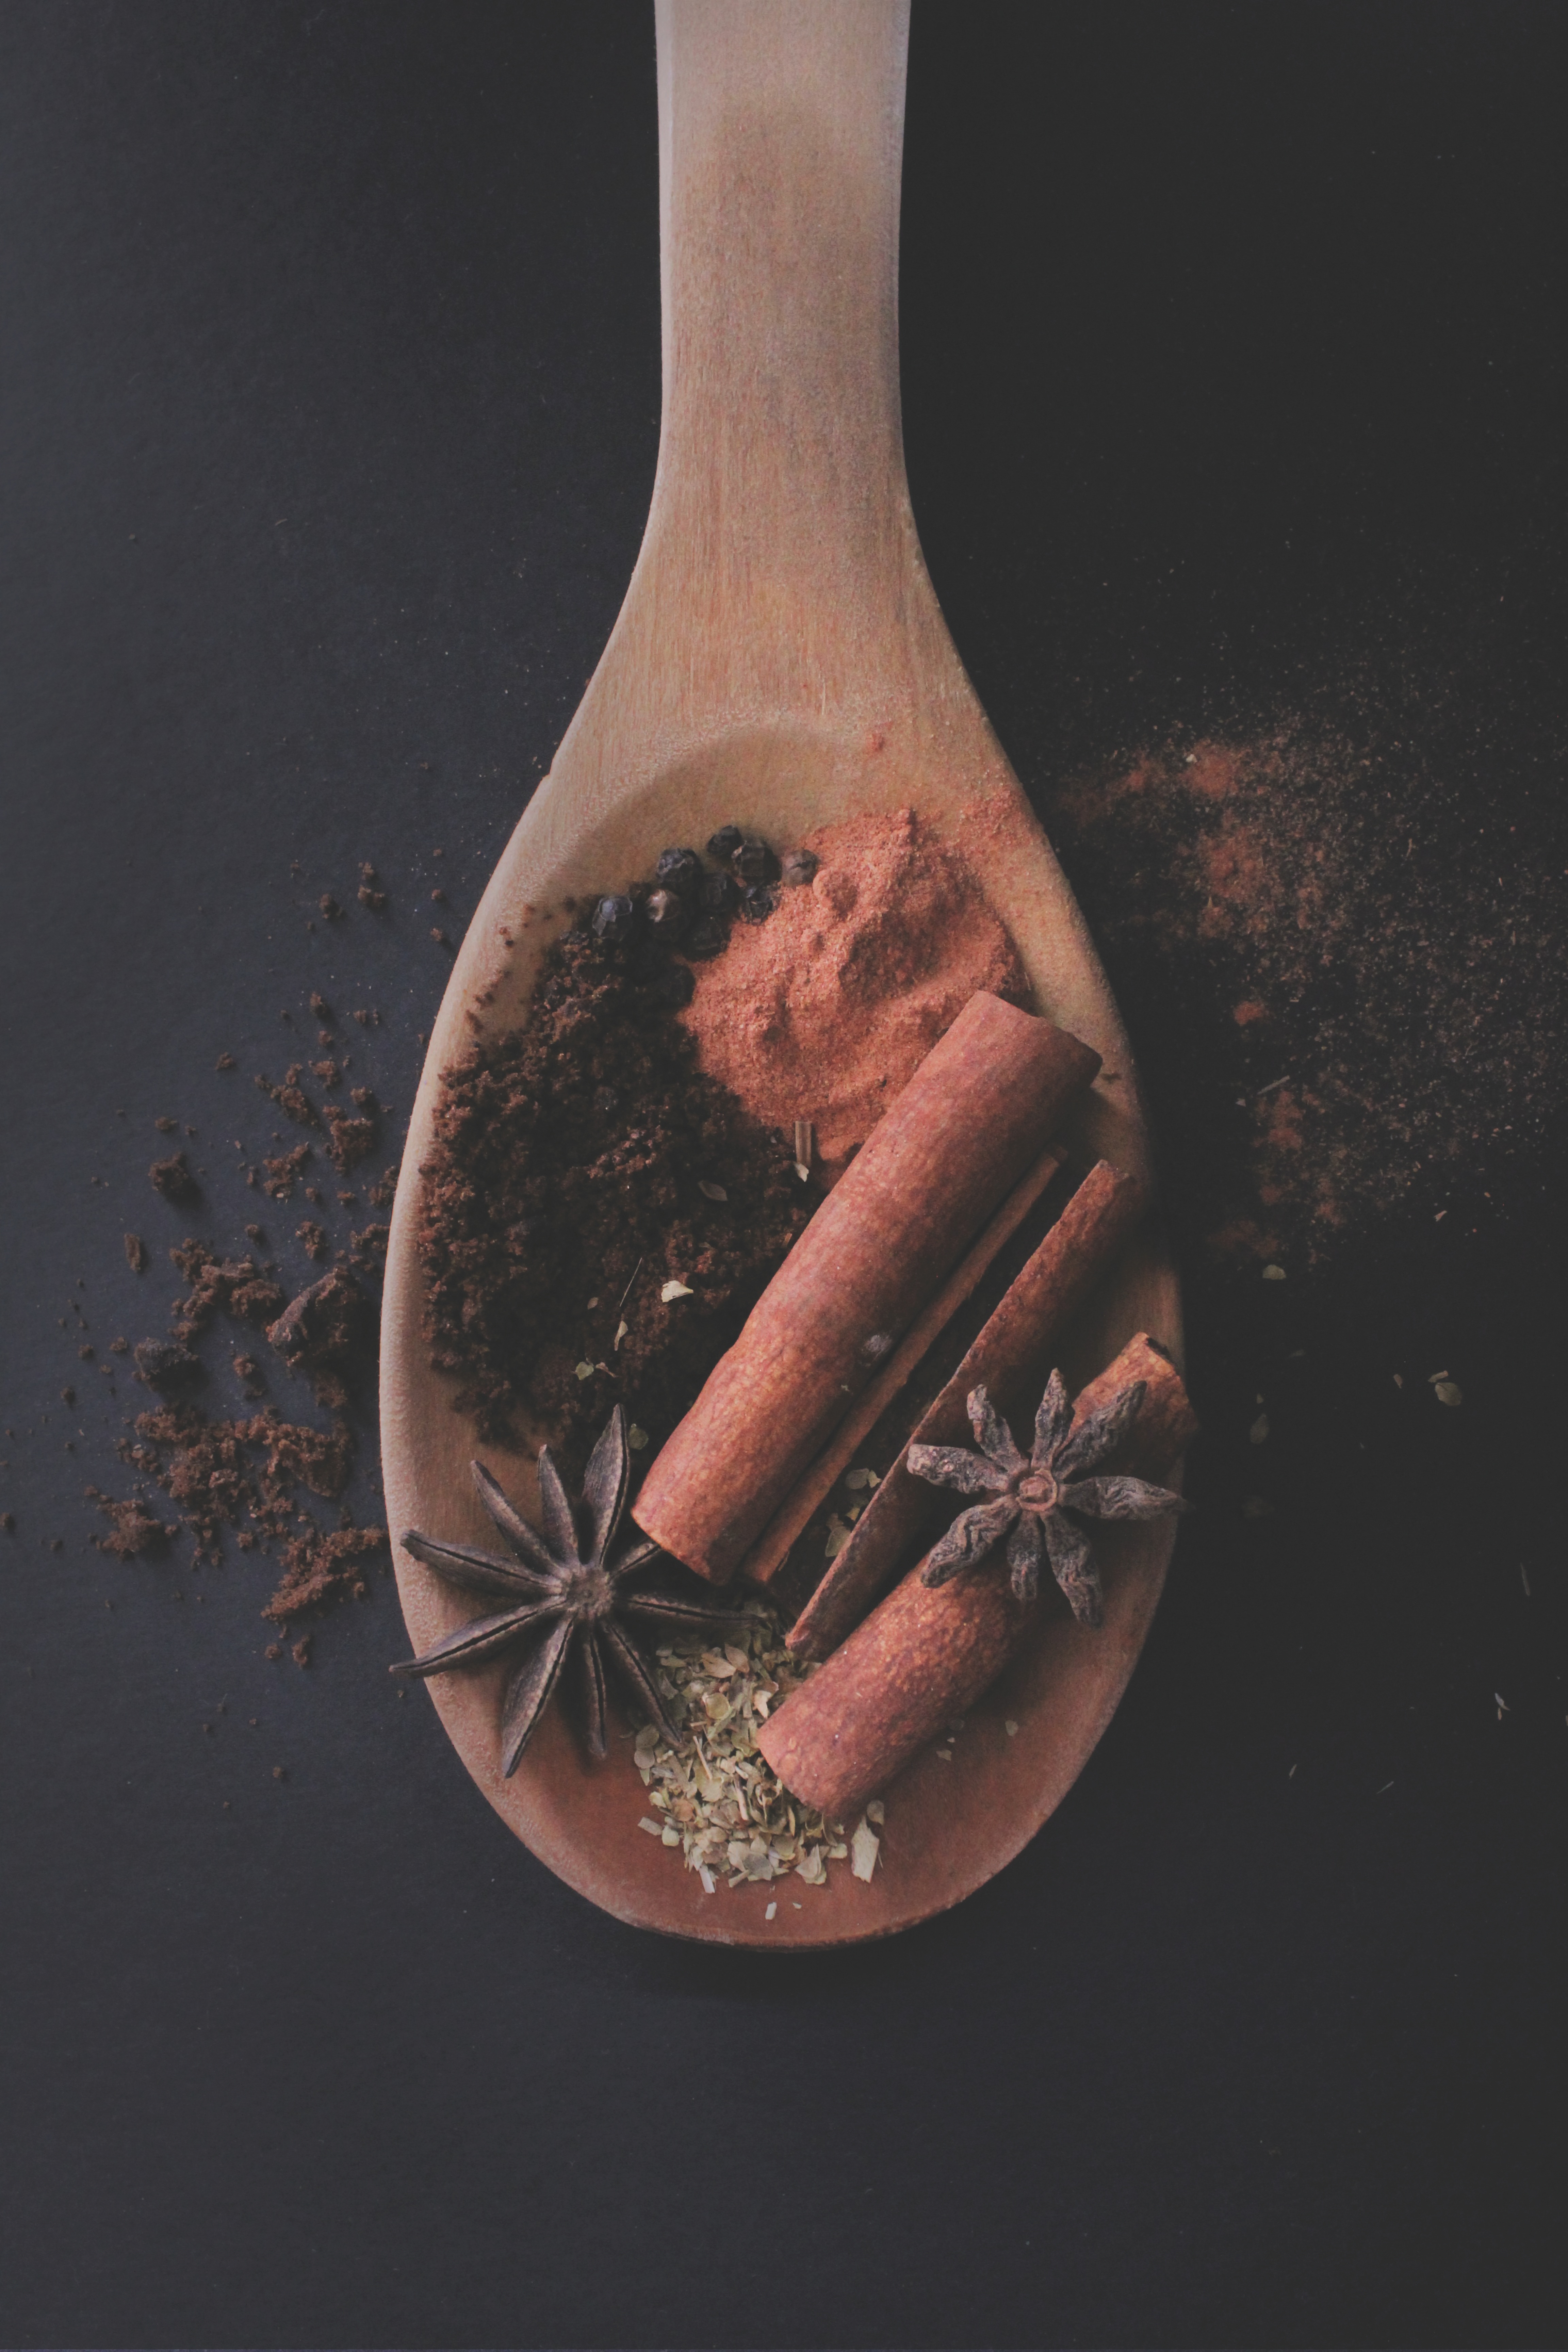
hand, still life photography